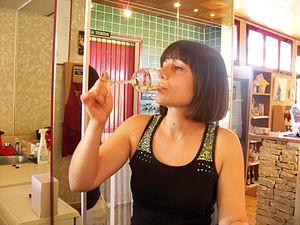
Dégustation au caveau, à Puyméras, Vaucluse
Le côtes-du-rhône villages est un vin d'appellation d'origine contrôlée produit sur une large partie du vignoble de la vallée du Rhône méridionale, sur quatre départements : l'Ardèche, la Drôme, le Gard et le Vaucluse.
Le vignoble de la vallée du Rhône est un vignoble français s'étendant de part et d'autre du Rhône, de Vienne au nord jusqu'à Avignon au sud, sur un total de 1317 communes.
Puyméras est une commune française située dans le département de Vaucluse, en région Provence-Alpes-Côte d'Azur.